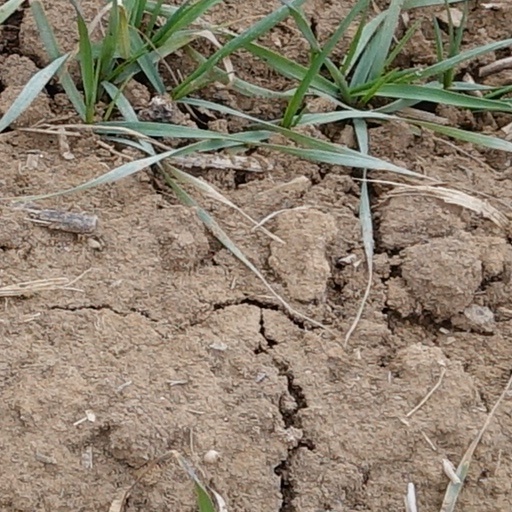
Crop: wheat